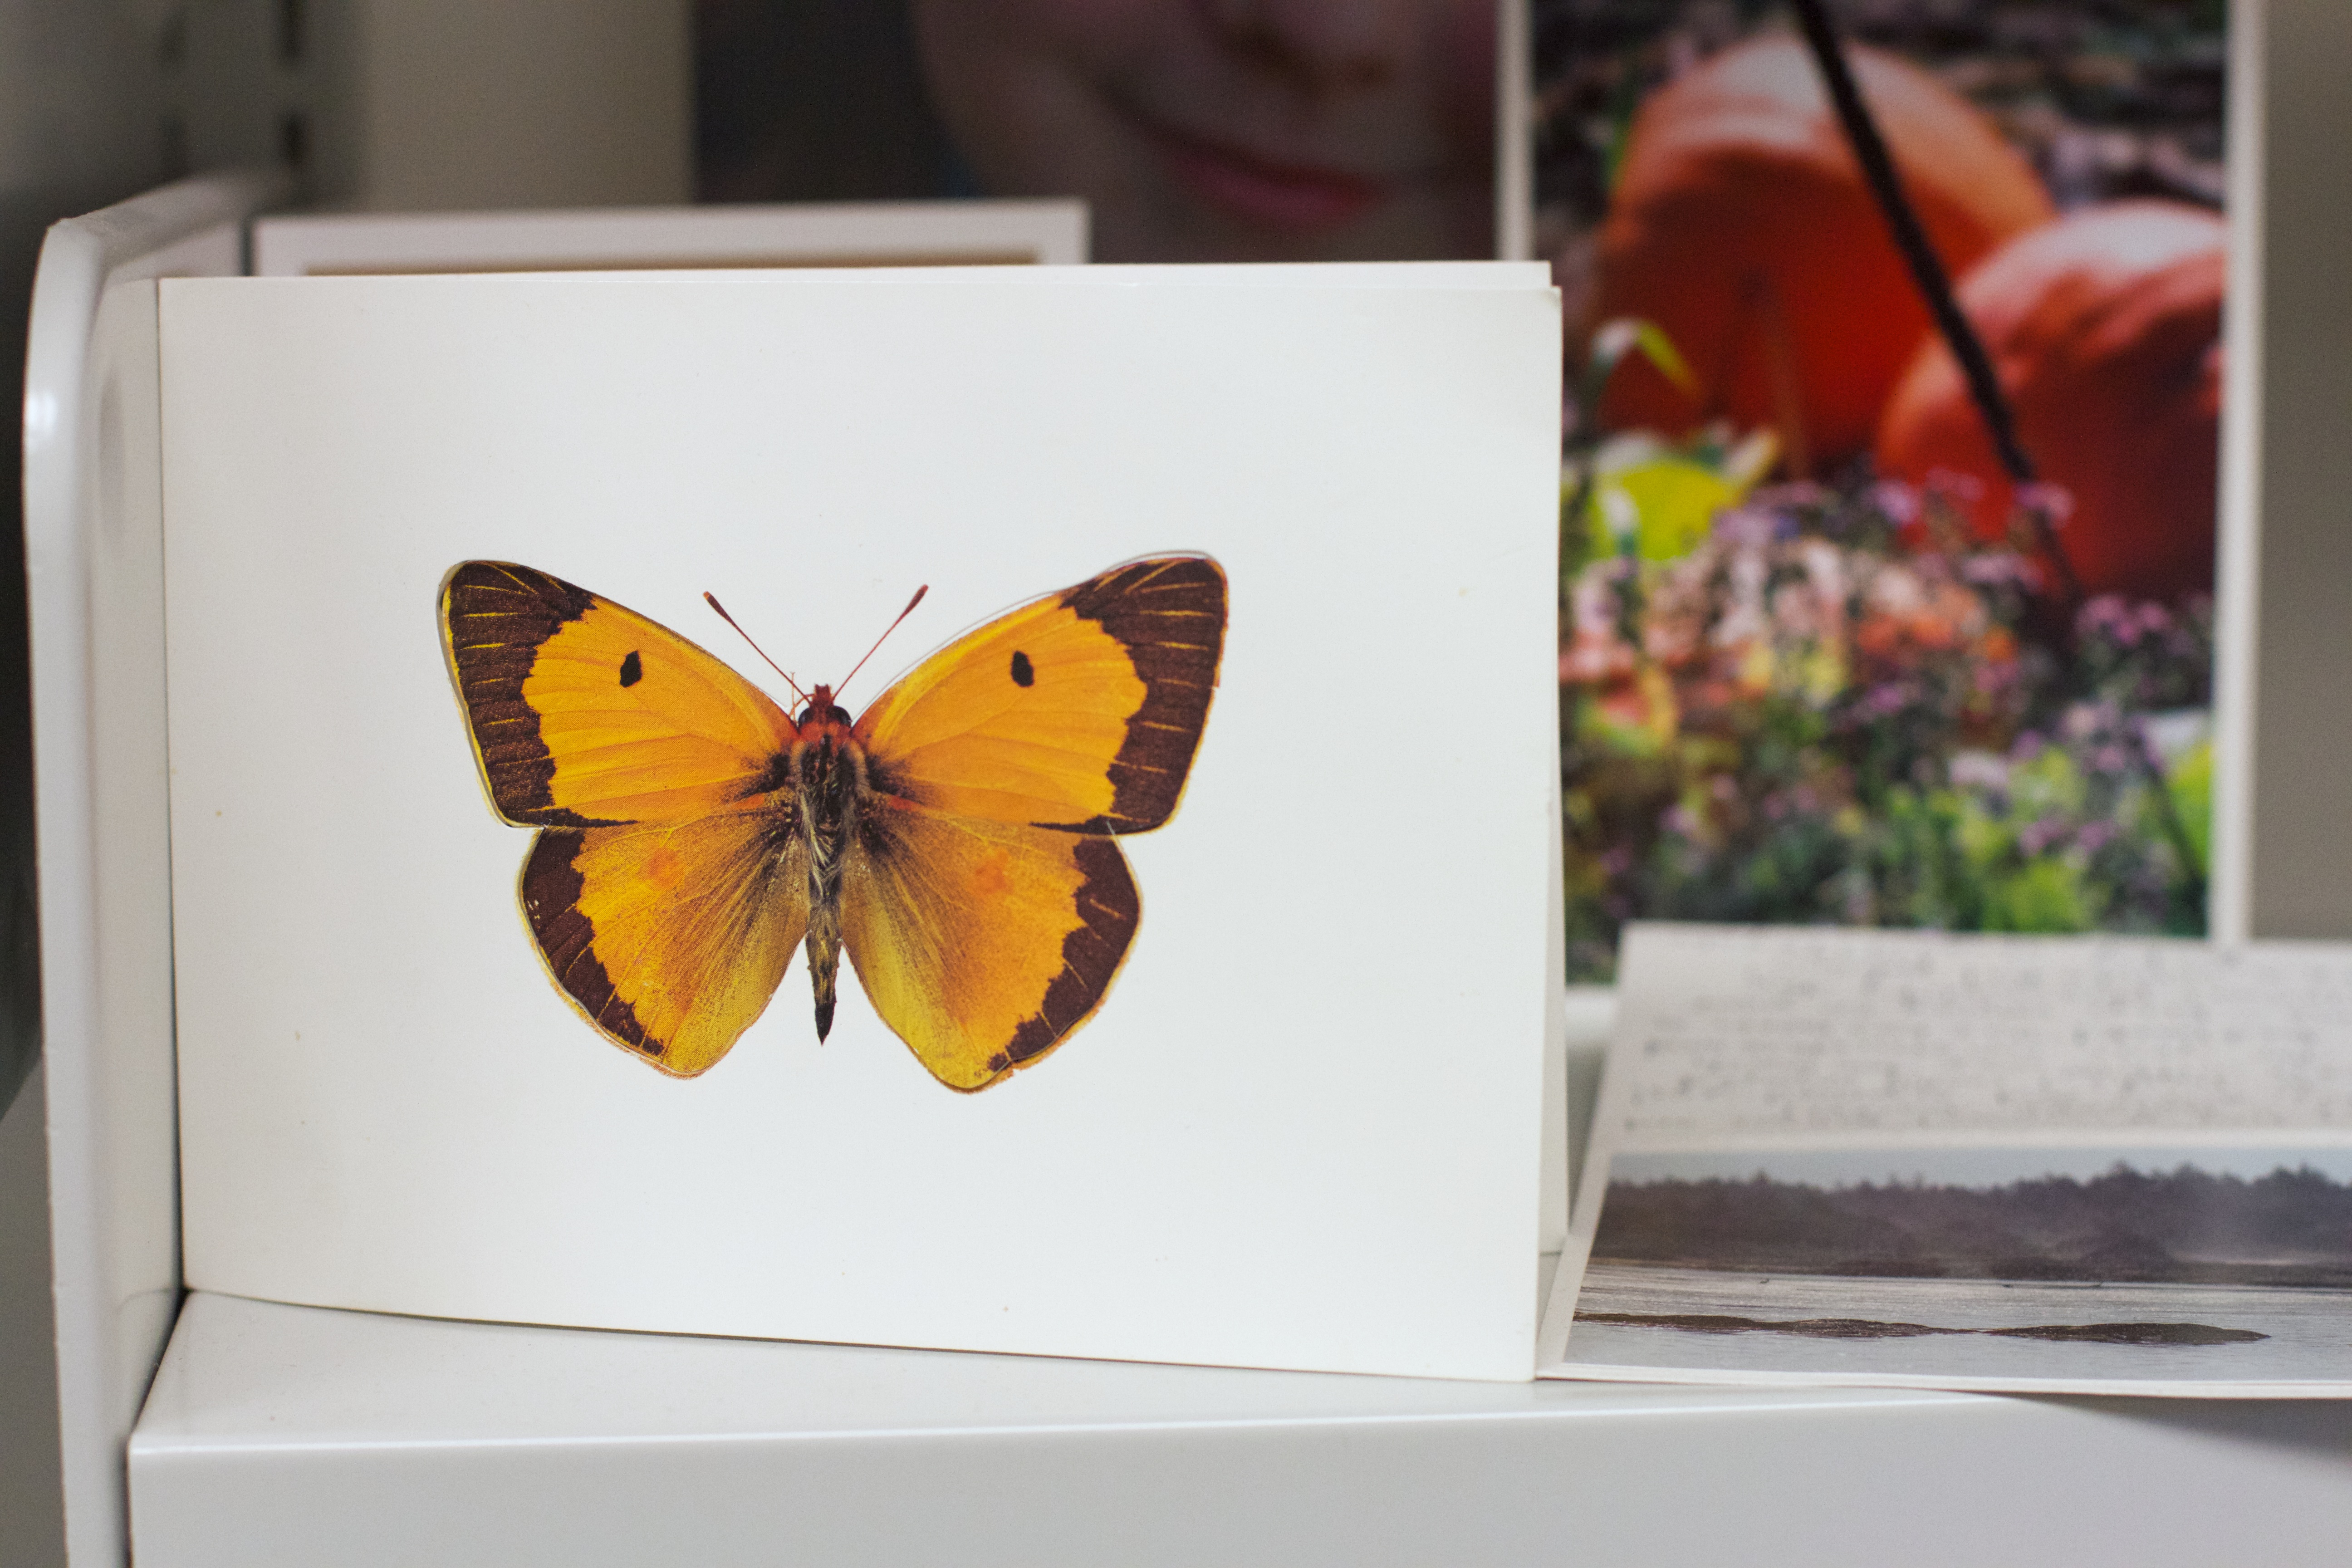
leaf, color, insect, butterfly, yellow, invertebrate, moths and butterflies